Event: Nepal Earthquake
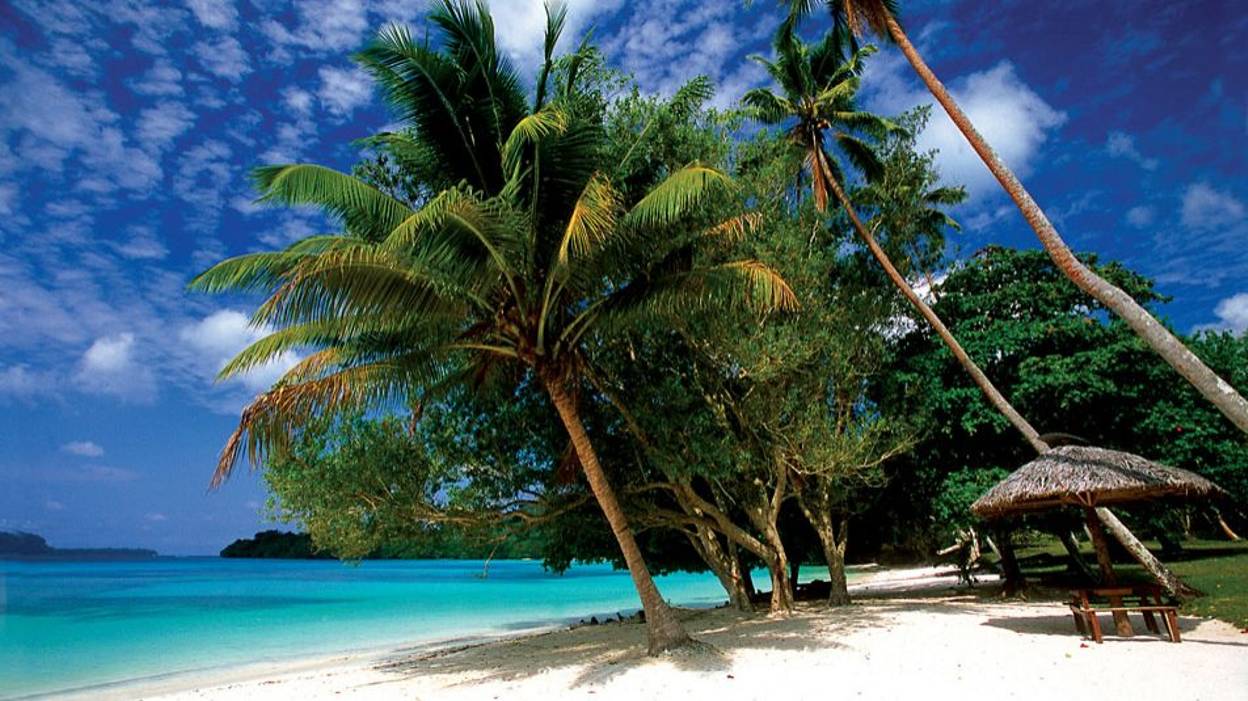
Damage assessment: no_damage